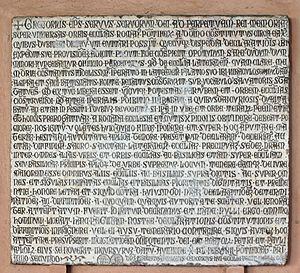
Inscription reprenant le texte d'une bulle de Grégoire XI. Cloître de la basilique Saint-Jean-de-Latran (Rome).
Pierre Roger de Beaufort fut le 201ᵉ pape du 30 décembre 1370 à sa mort sous le nom de Grégoire XI. Il fut le dernier pape français.